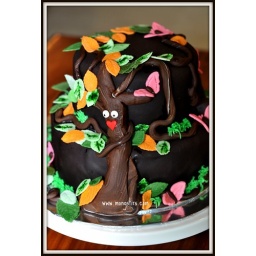
Jaryl's enchanted forest covered in chocolate fondant, with contrast of leaves in orange and green.